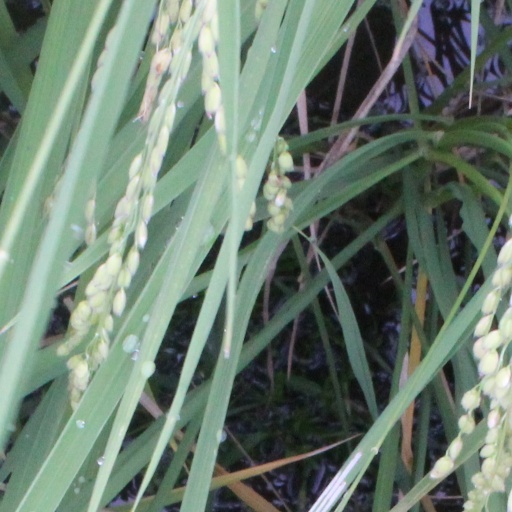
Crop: rice